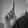
ASL letter: L